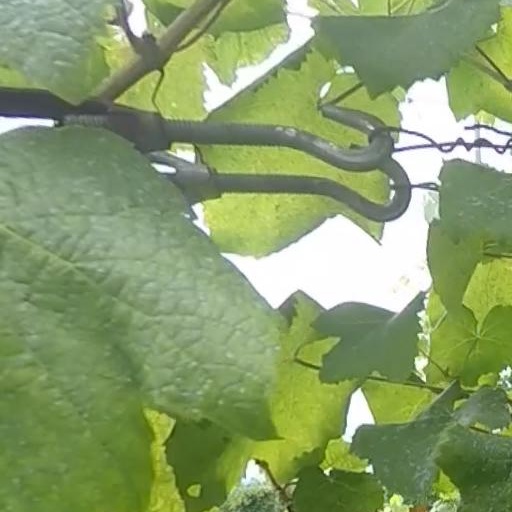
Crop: grape